Thrissur Pooram

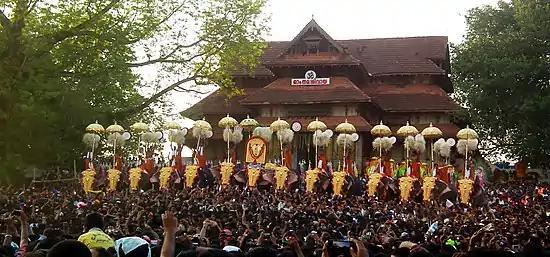
Kudamatom at Thrissur Pooram 2013

Thrissur Pooram (തൃശ്ശൂര്‍ പൂരം) was the brainchild of Sakthan Thampuran, the Maharaja of Cochin (1790–1805). Before the start of Thrissur Pooram, the largest temple festival in Kerala was the one-day festival held at Aarattupuzha known as Arattupuzha Pooram. Temples in and around the city of Thrissur were regular participants. In the year 1796 because of incessant rains, the temples from Thrissur Groups (Paramekkavu, Thiruvambadi, Chempukkavu, Karamukku, Lalur, Ayyanthol, Chakkulathukavu, Neythalakavu and Kanimangalam Temples) were late for the Arattupuzha Pooram and were denied access to the Pooram procession. Feeling embarrassed and angered by the denial, the banned temple groups complained to Sakthan Thampuran. he decided to challenge the ban by starting Thrissur Pooram on the Pooram day in the month of May in the same year as a mass festival. He invited temples with their deities to the city of Thrissur to pay obeisance to Vadakkunnathan (Shiva), the presiding deity of the Vadakkunnathan Temple. Something unique about this festival is that everything used in the festival is made fresh every year from scratch. There are people who are given the duty to craft the umbrellas and the nettipattam.